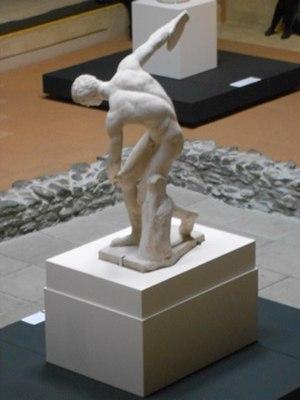
Discobole - Expo. La beauté du corps dans l'Antiquité grecque